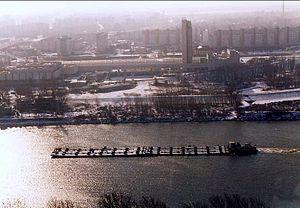
La Slovaquie, en forme longue la République slovaque, en slovaque : Slovensko et Slovenská republika, est un pays situé en Europe centrale, au cœur de l'Europe continentale et à l'est de l'Union européenne, dont elle est membre depuis 2004. Ses pays frontaliers sont la Pologne au nord, l'Ukraine à l'est, la Hongrie au sud, l'Autriche à l'ouest et la Tchéquie à l'ouest-nord-ouest. Du 28 octobre 1918 au 21 mars 1939, puis du 4 avril 1945 au 31 décembre 1992, elle a fait partie de la Tchécoslovaquie.
L’économie de la Slovaquie est en forte croissance depuis 2000, en particulier grâce aux bénéfices de son intégration à l’Union européenne et des réformes libérales menées par le gouvernement de Mikuláš Dzurinda. Depuis 1999, le taux de croissance annuel n'a ainsi cessé d'augmenter, passant de + 0,3 % à + 8,8 % en 2007. Le terme Tigre des Tatras est parfois employé, basé sur le terme tigre celtique.